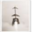
Label: rocket